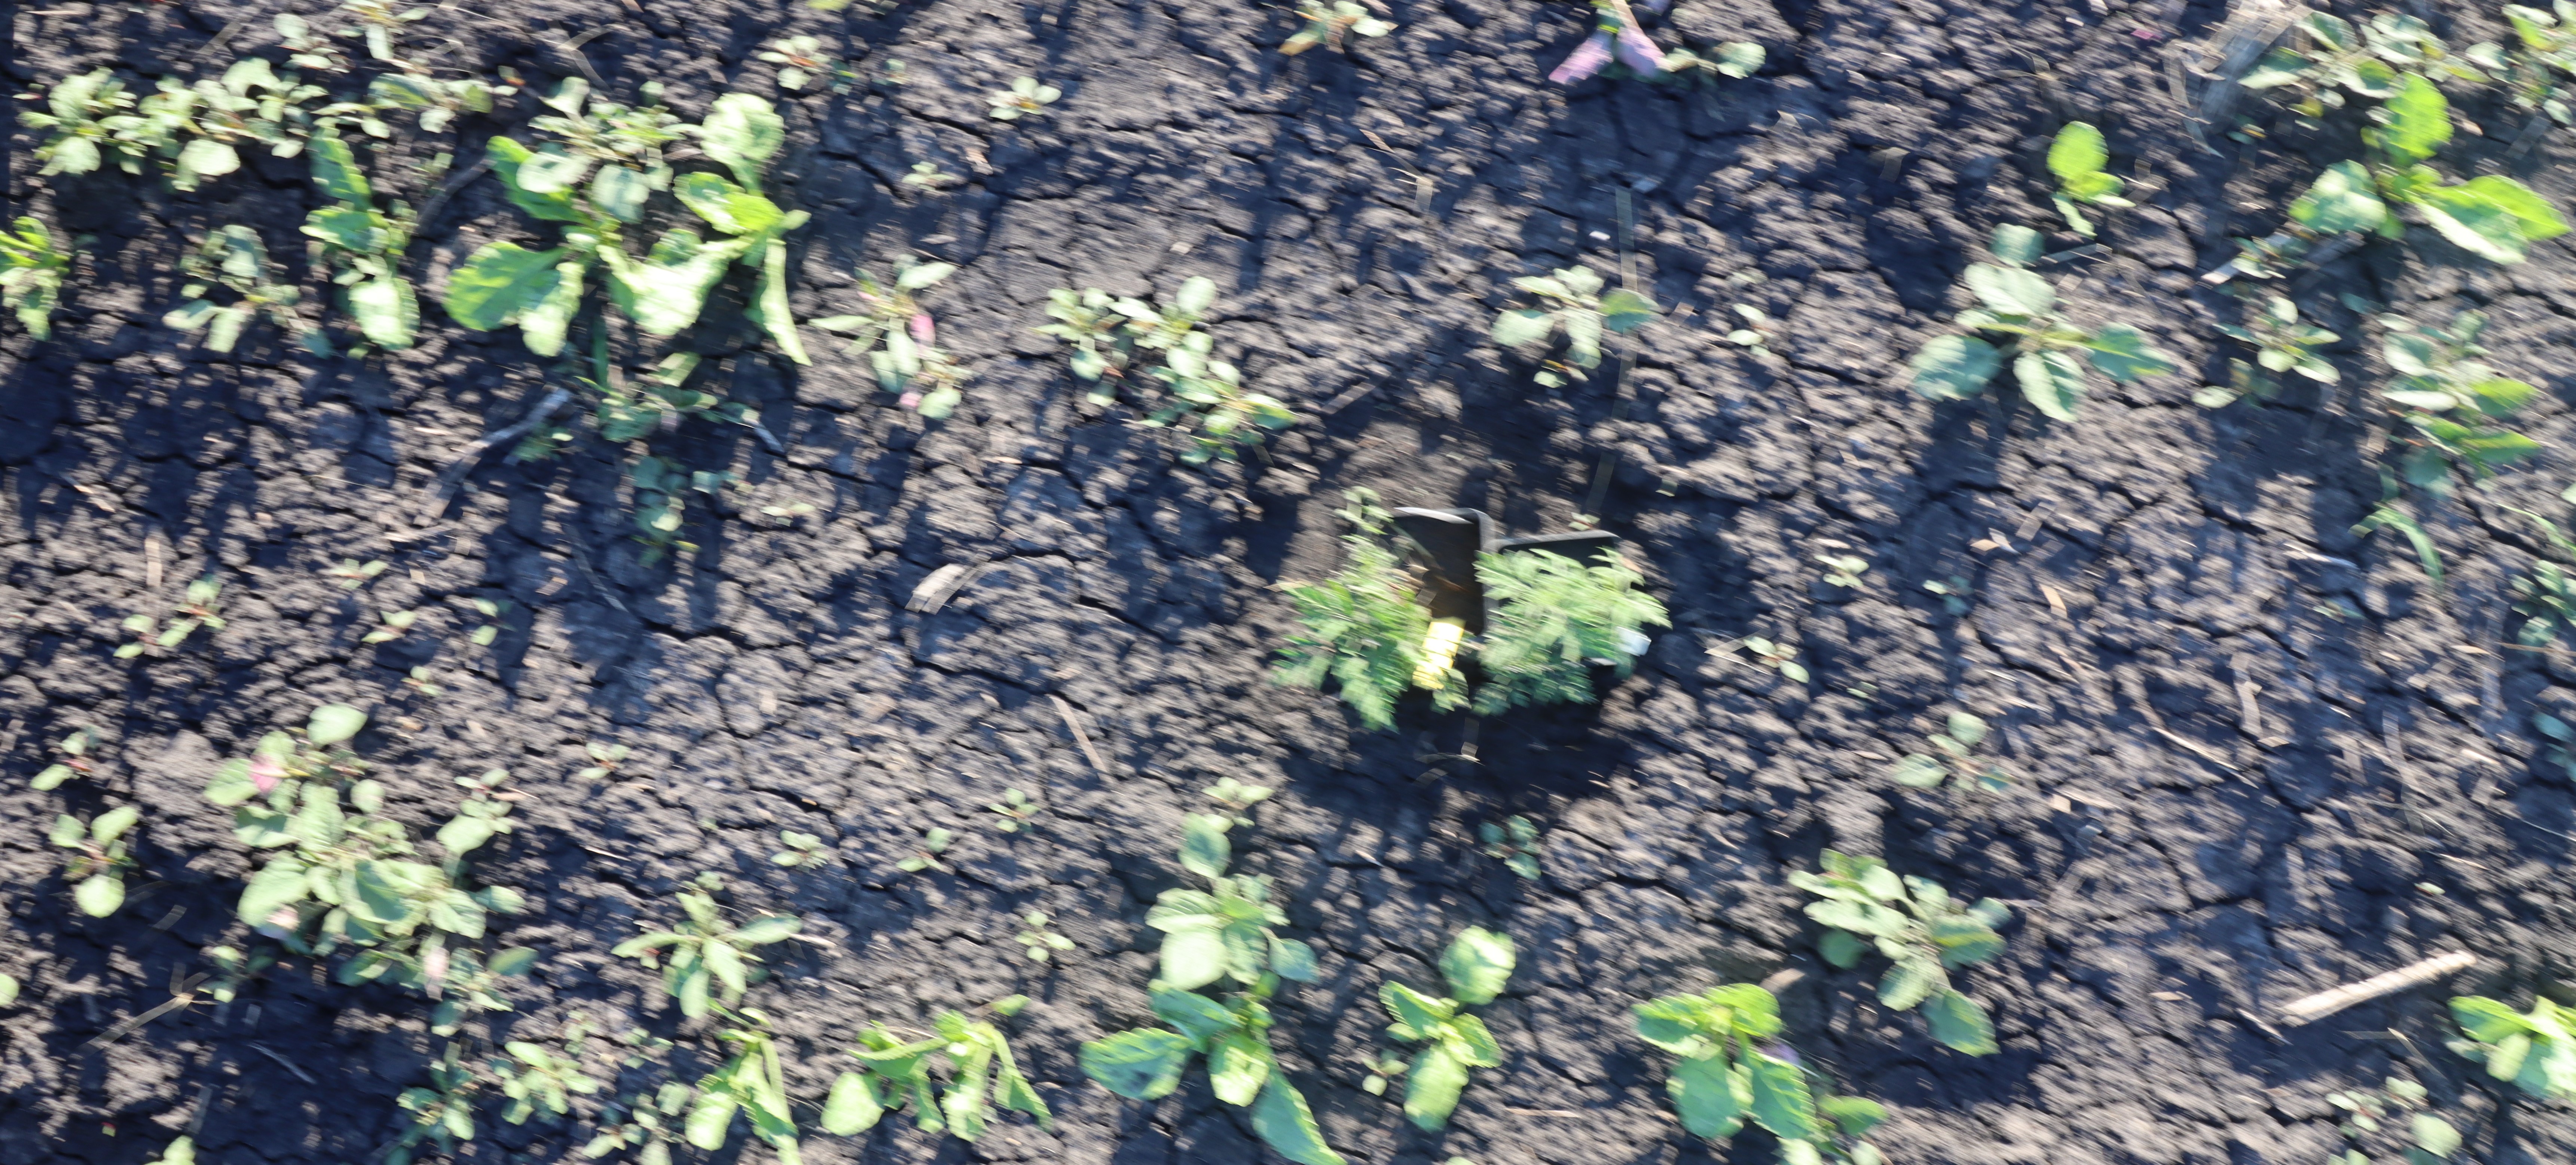
Crop: Sugar beet
Objects: Ragweed, Ragweed, Sugar beet, Sugar beet, Sugar beet, Sugar beet, Sugar beet, Sugar beet, Sugar beet, Sugar beet, Sugar beet, Sugar beet